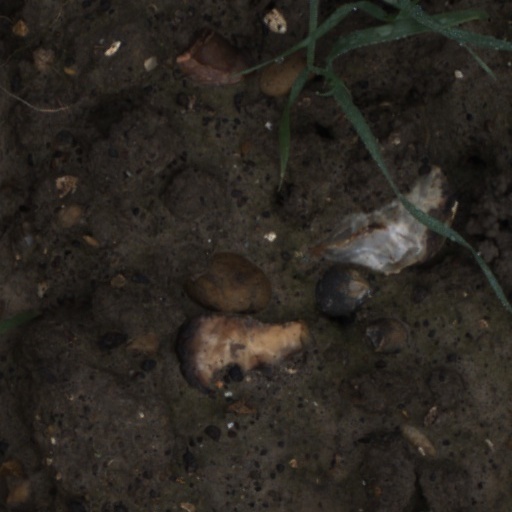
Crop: wheat